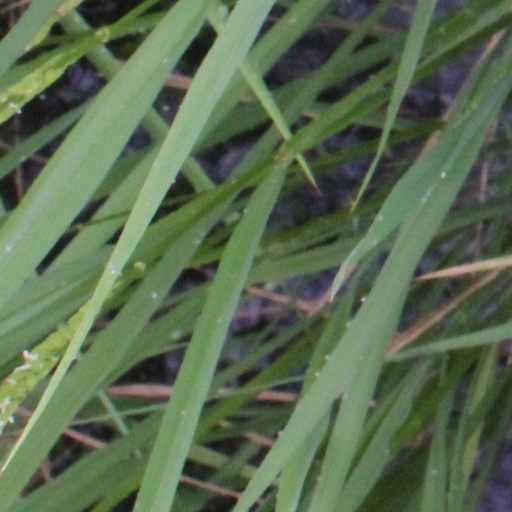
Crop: rice